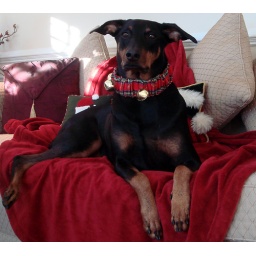
Great photo. The red pillow in the background is a bit distracting though.